John McMichael

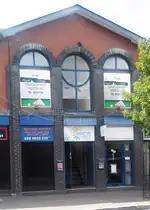
John McMichael Centre (Belfast South Community Resources)

McMichael's eldest son, Gary, followed in his father's footsteps of trying to build up the Ulster Democratic Party as a strong political wing for the UDA, but following the collapse of the party he dropped out of politics.